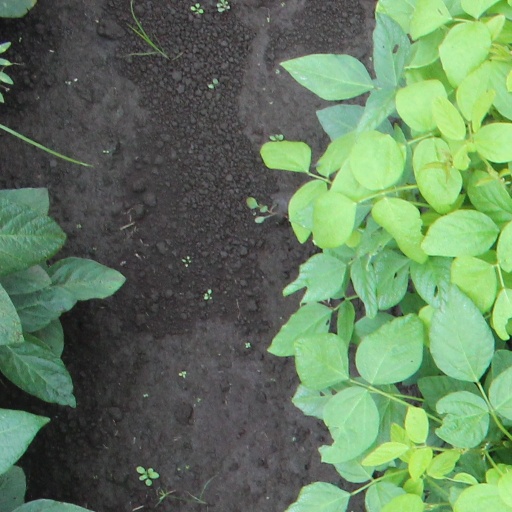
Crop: soybean